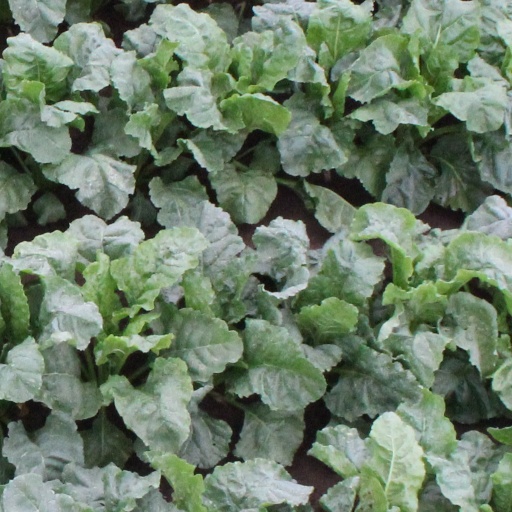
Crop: sugar beet